Aaron Sherritt

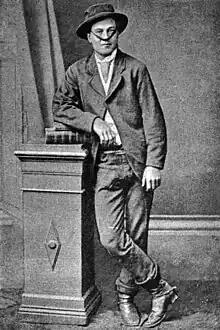
Portrait of Sherritt wearing his hat in the "Greta mob" fashion with the chin strap resting under his nose.

Aaron Sherritt (August 1854 – 26 June 1880) was an associate of the gang of outlaws led by Ned Kelly in Victoria, Australia.